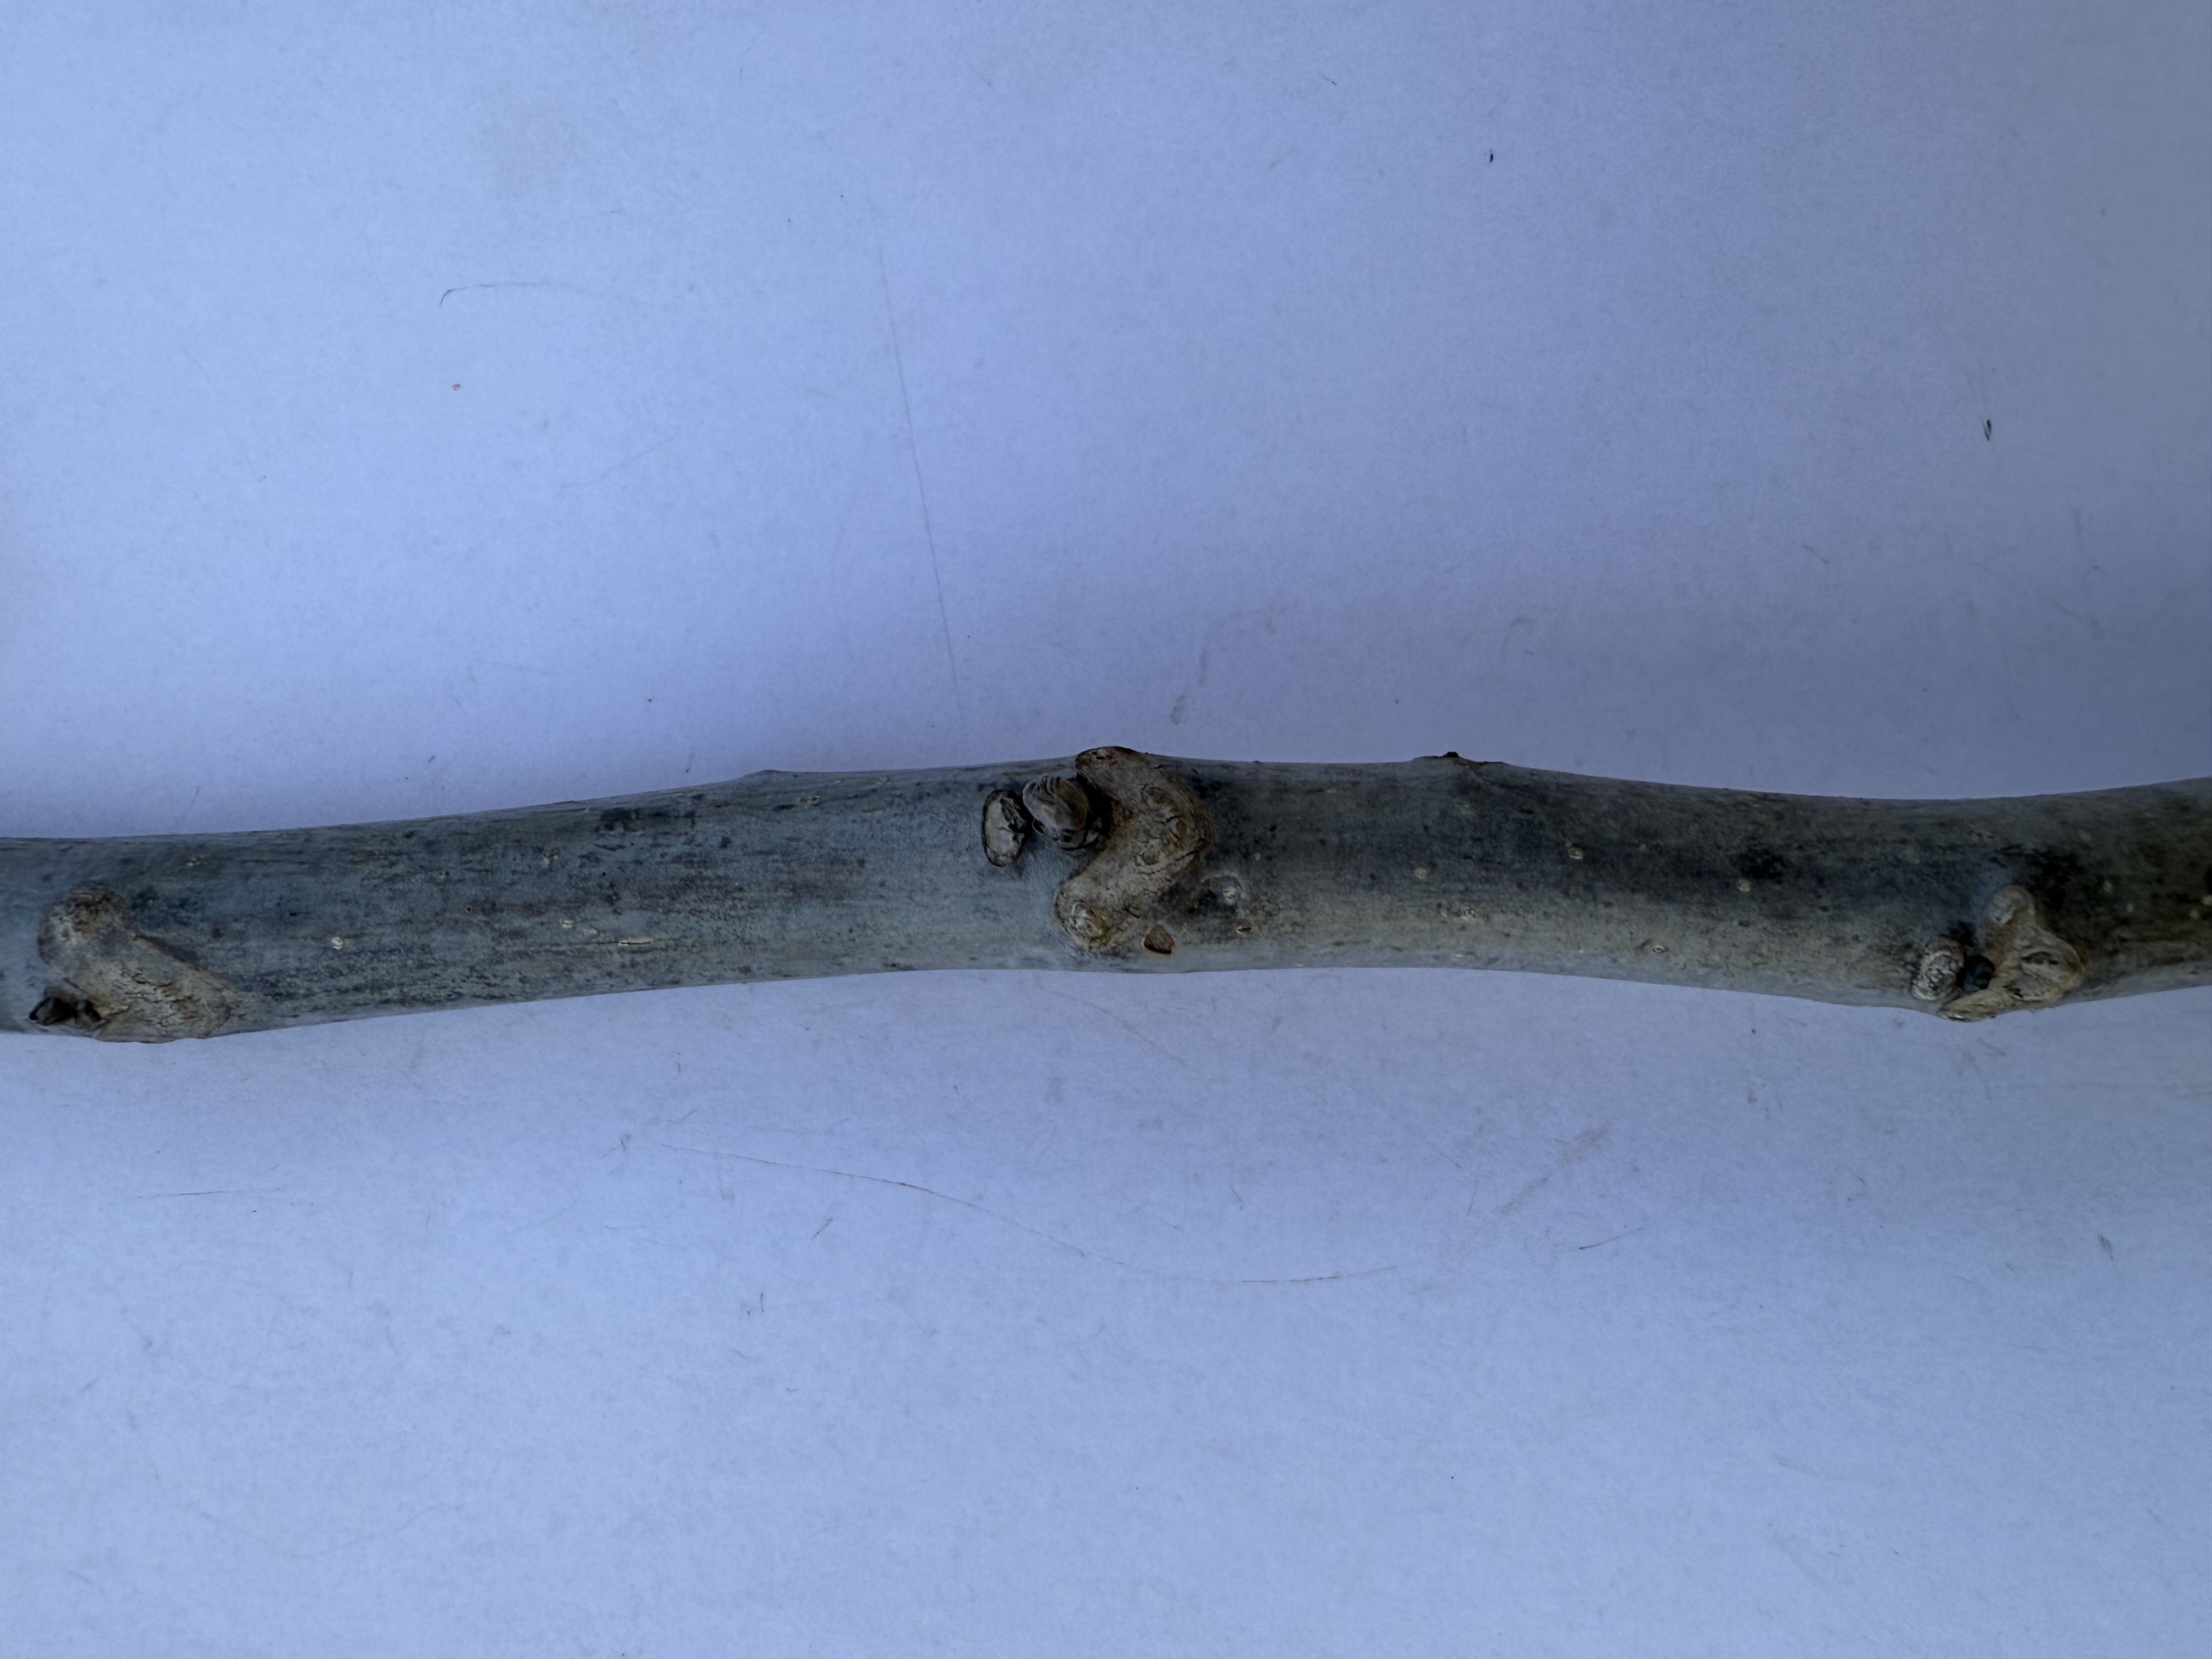
Variety: Wild Walnut